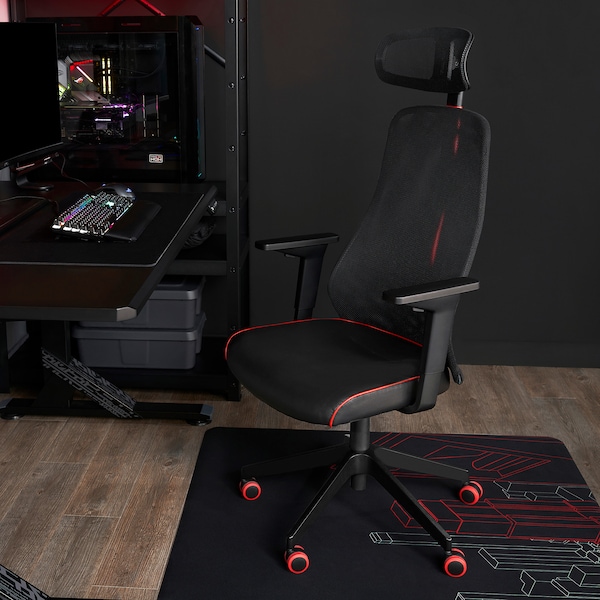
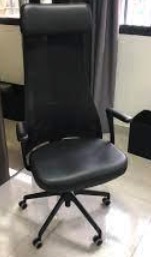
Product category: items_chair
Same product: no